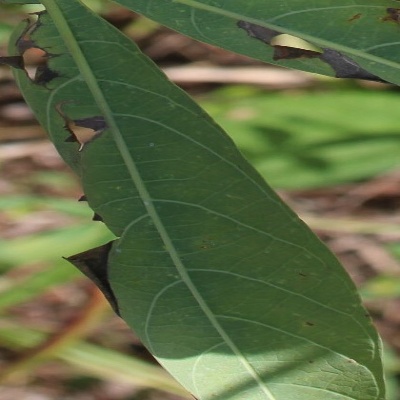
Crop: Cassava
Condition: bacterial blight